Maritime Life

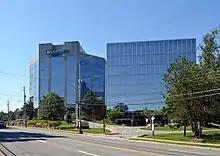
Former Maritime Life headquarters in Halifax

The Maritime Life Assurance Company was a Canadian insurance company based in Halifax, Nova Scotia, Canada. It was founded in 1922 and in 2004 it became fully integrated with Manulife Financial, with the Maritime Life brand being retired. In 2004 it had 2700 employees.